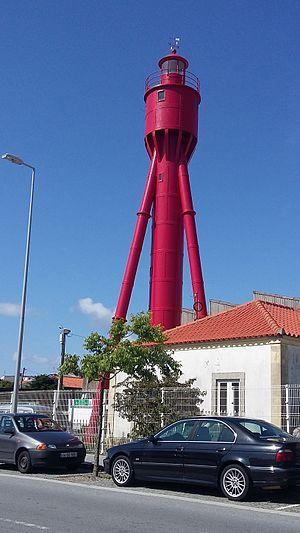
Le phare de Regufe est un ancien phare situé dans le village de Regufe faisant partie de Póvoa de Varzim, dans le district de Porto. Il est désormais inactif.